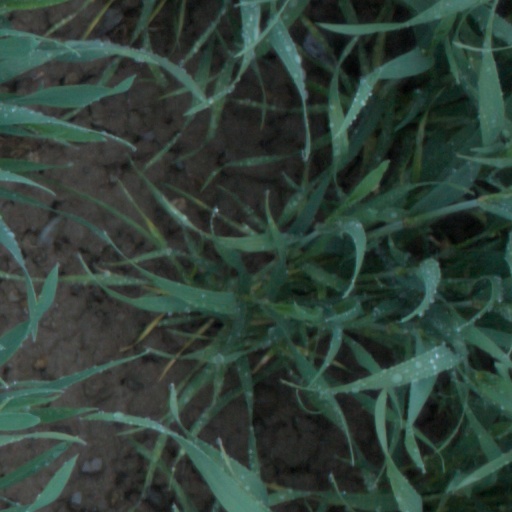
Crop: wheat